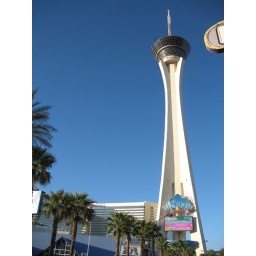
It rocks in the top floor &amp;quot;Sky World&amp;quot; &amp;amp; &amp;quot;X-Scream&amp;quot;